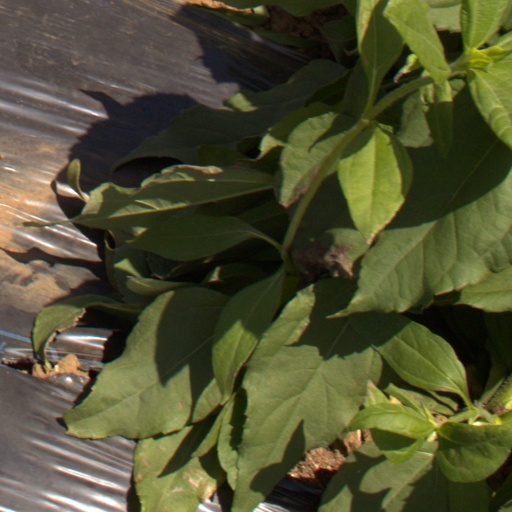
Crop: Jerusalem artichoke